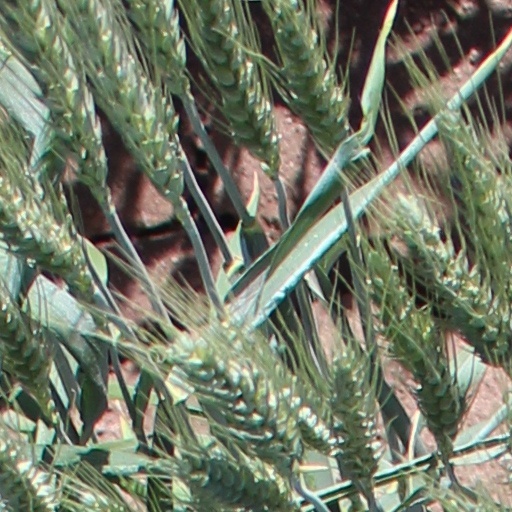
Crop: wheat